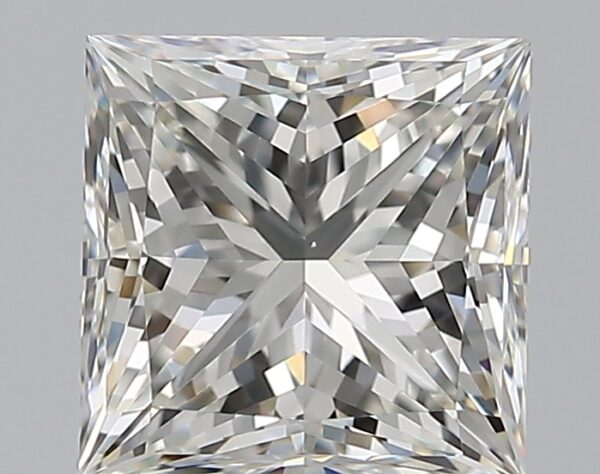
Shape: princess
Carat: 1.21
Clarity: VS1
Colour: J
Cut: EX
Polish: EX
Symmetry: EX
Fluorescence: F
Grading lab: GIA
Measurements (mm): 5.72 x 5.69 x 4.21